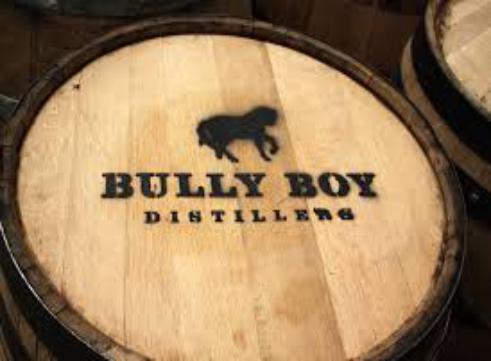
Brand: Bully Boy Distillers
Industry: Food